Colt Single Action Army

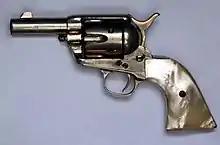
Colt Sheriff's Model, barrel

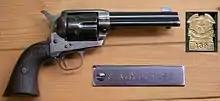
Colt SAA SAPD, Badge

The Single Action Army became available in standard barrel lengths of inch, inch, as well as the Cavalry standard, original inch. The shorter barrelled revolvers are sometimes called the "Civilian" or "Gunfighter" model ( inch) and the Artillery Model ( inch). There was also a variant with a sub-4-inch barrel, without an ejector rod, unofficially called the "Sheriff's Model", "Banker's Special", or "Storekeeper".